List of Hong Kong national security cases

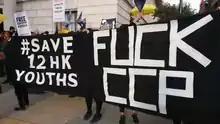
Protests in front of the Chinese embassy in London on China's national holiday on 1 October 2020

Tam Tak-chi, nicknamed "Fast Beat", was the vice-chairman of the pro-democracy political party People Power. He was arrested by the NSD at his residence in Tai Po on 6 September 2020, and charged with "uttering seditious words" and disorderly conduct in public. He was denied bail on 17September. On 3 December, a NSL judge was assigned to the sedition case, meeting a request by prosecution that was based on their argument that the slogans Tam had chanted, including "Liberate Hong Kong, revolution of our times", were subversive. As of that date, Tam faced a total of 14 charges, including for uttering seditious words, inciting others to knowingly take part in an unauthorised assembly, and holding an unauthorised assembly. The chief district judge had announced the appointment of an NSL judge for the case the previous day, saying this was to avoid any potential legal challenges based on ultra vires if a ruling in favour of the prosecution was to eventuate.